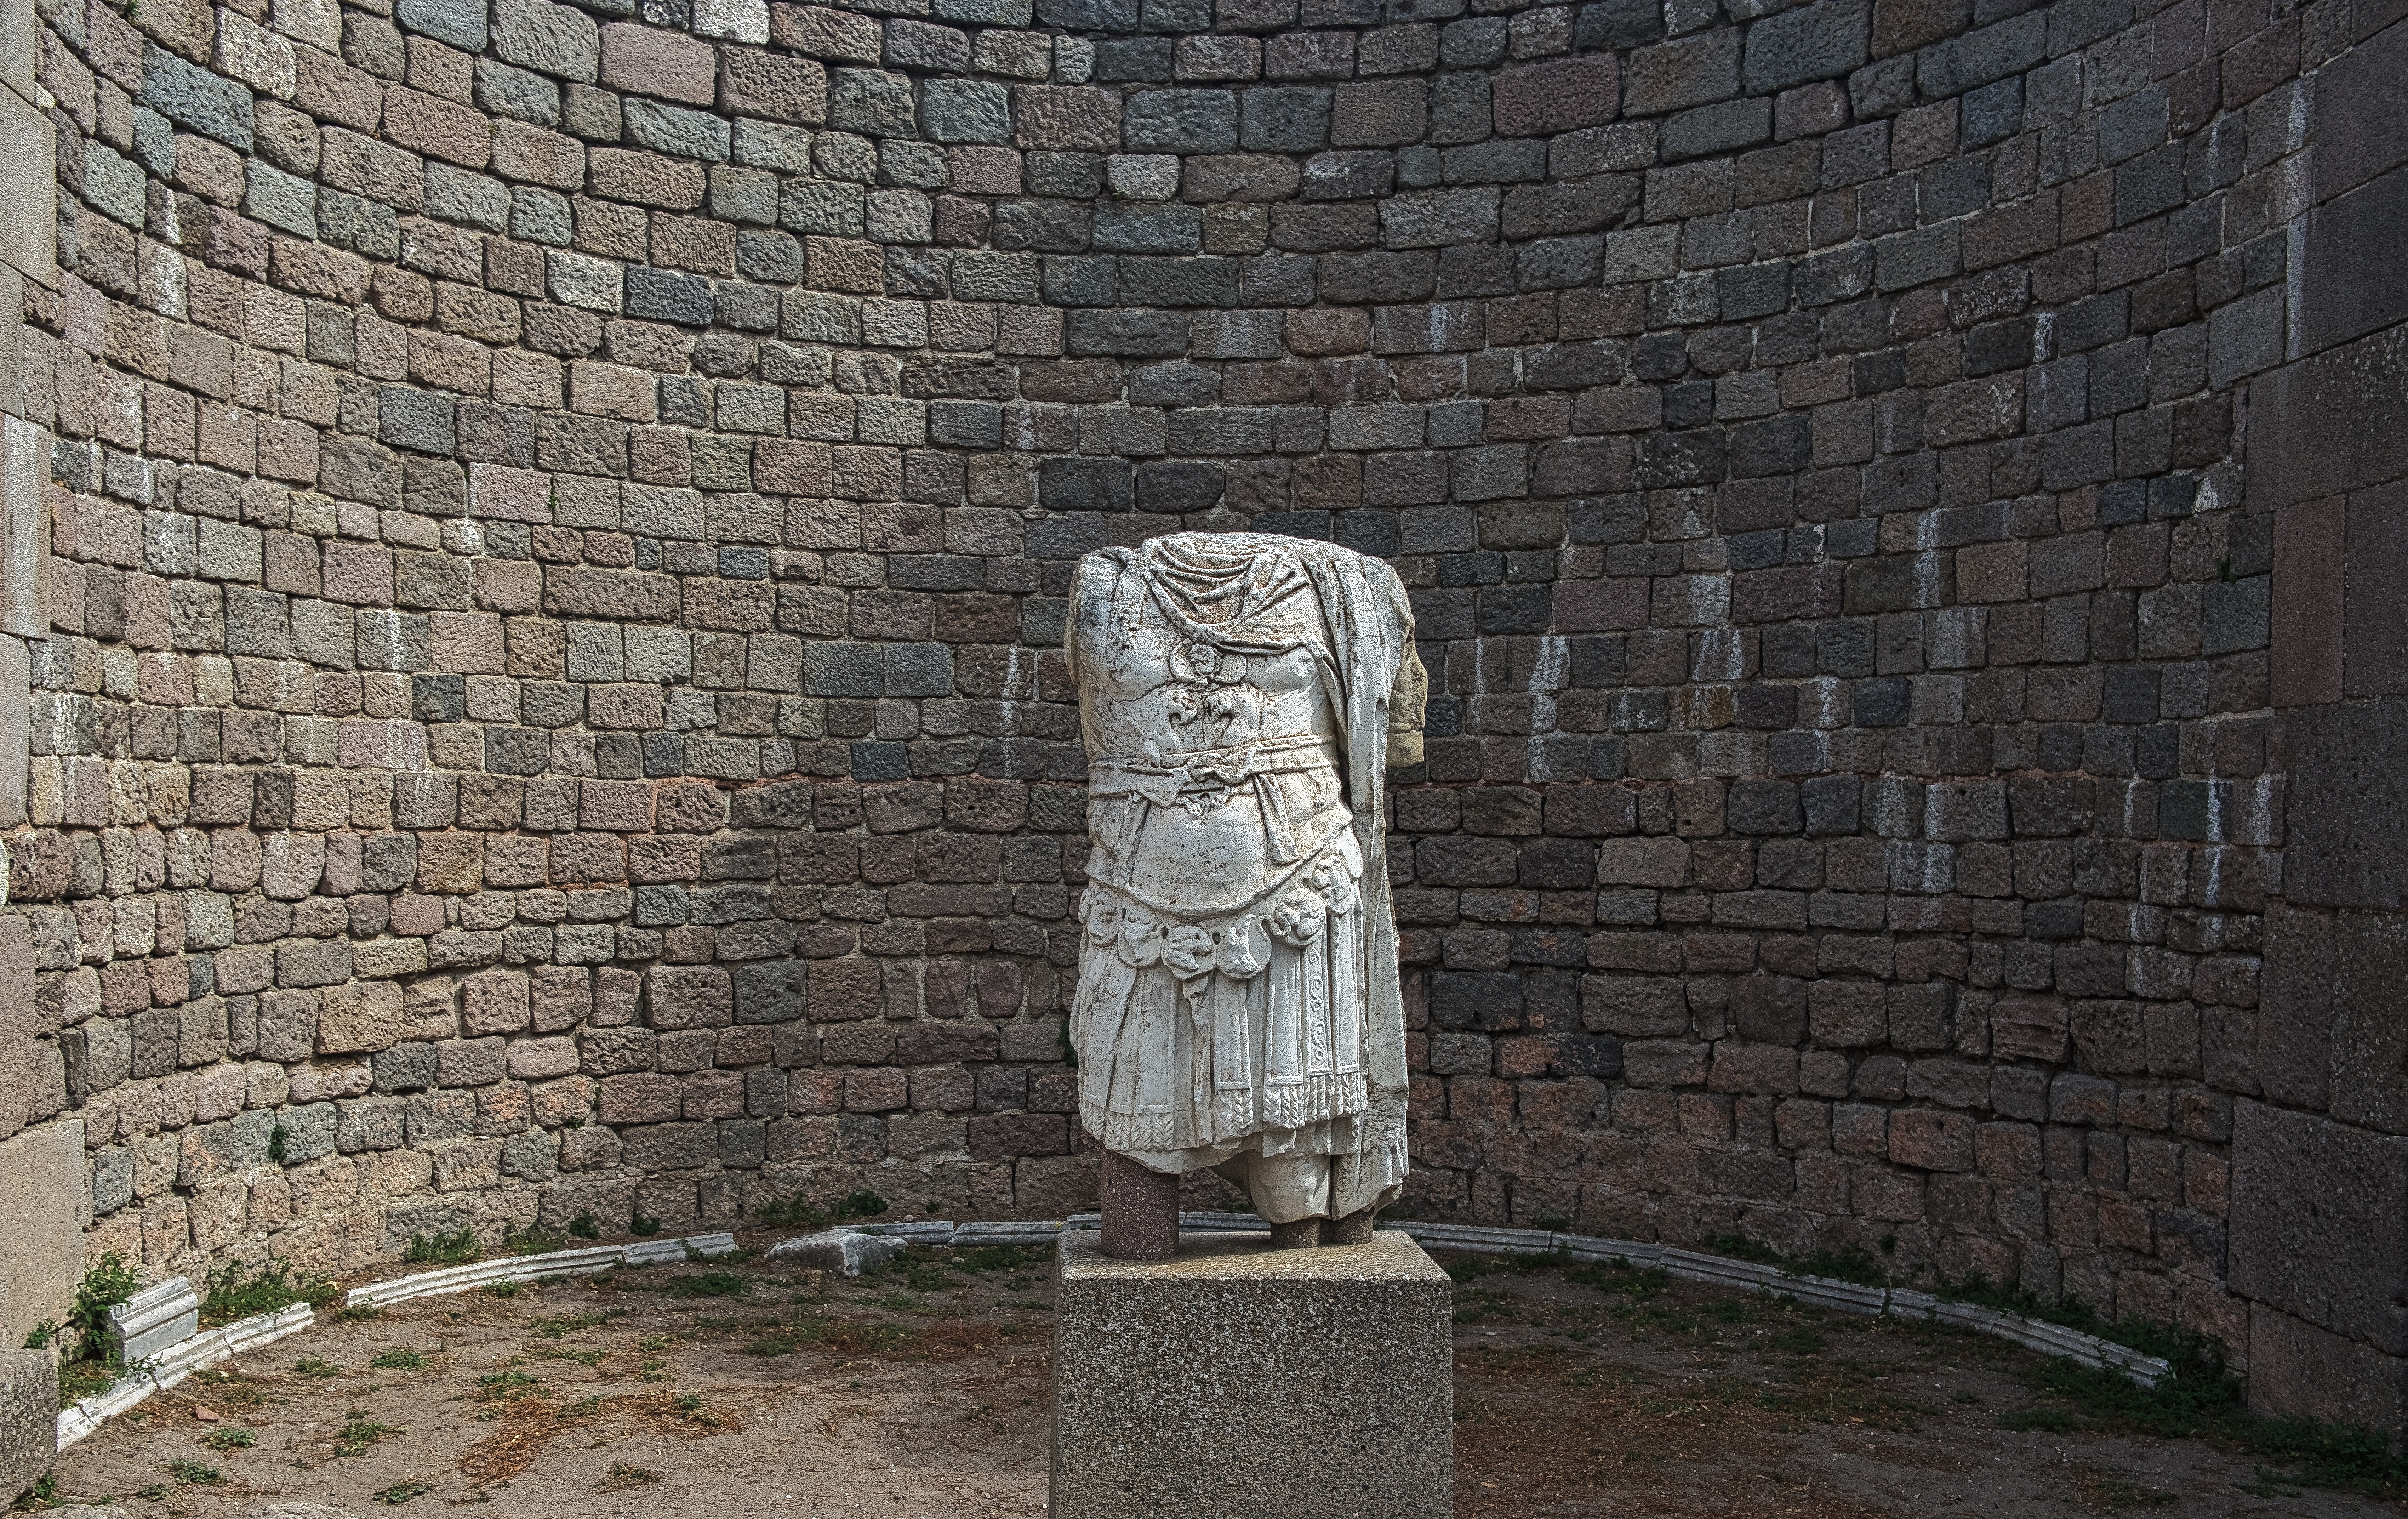
rock, architecture, structure, antique, wall, stone, monument, statue, arch, column, ancient, landmark, historic, ruin, brick, sculpture, art, temple, ruins, turkey, archeology, culture, history, historical, stele, archaeological site, pergamon, ancient history, bergama